James Gow (politician)

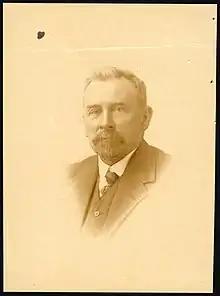
Gow in 1925

James Burman Gow (1862 – 6 August 1942) was a member of the New Zealand Legislative Council.